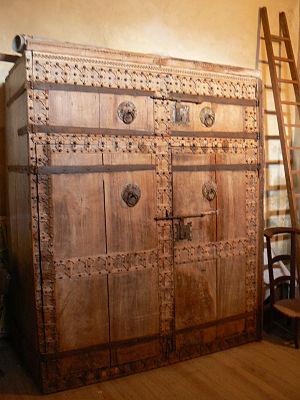
Sainte-Marie de Corneilla-de-Conflent, armoire ou vestiaire mozarabe. Čeština: Sainte-Marie de Corneilla-de-Conflent
Le mobilier liturgique est l'ensemble du mobilier utile ou nécessaire à la célébration de la liturgie, et plus généralement à la célébration des sacrements et cérémonies religieuses.
Monument majeur de l'art roman catalan, l’église Sainte-Marie de Corneilla-de-Conflent est une ancienne collégiale, construite aux XIᵉ et XIIᵉ siècles. Elle est classée monument historique en 1840 et 1952.
Une armoire est un meuble fermé, généralement en bois, toujours adossé à un mur, que l'on trouve dans une habitation. Il est destiné à ranger des objets, spécialement les vêtements et le linge de maison. L'armoire est une évolution du coffre mobile de la fin du Moyen Âge, en se différenciant du bahut à deux vantaux qui s'est métamorphosé en armoire ou en buffet, selon qu'il était horizontal ou vertical.